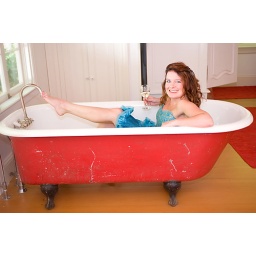
Julie sitting in a cute bathtub drinking champagne.